Pannonhalma Archabbey

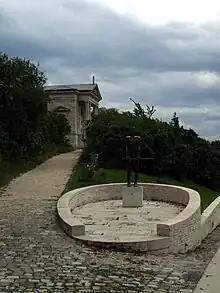
Millennium Monument (on the left)

In order to celebrate the millennium of the Magyars' settlement in 896, seven monuments were erected in the Carpathian Mountain Basin in 1896. One of them can still be seen today in Pannonhalma. The edifice was originally covered by a 26-metre high, double-shell dome with a colossal brass relief on it representing the Hungarian royal crown. Due to its deterioration, however, the outer shell had to be dismantled in 1937–1938, and the building took its present form. Two windows shed light on the interior, a circular, undivided room covered by a low dome (i.e. the original inner shell). The unfinished fresco decorating the eastern wall is an allegorical vision of the Foundation of the Hungarian state and was painted by Vilmos Aba-Novák in 1938.